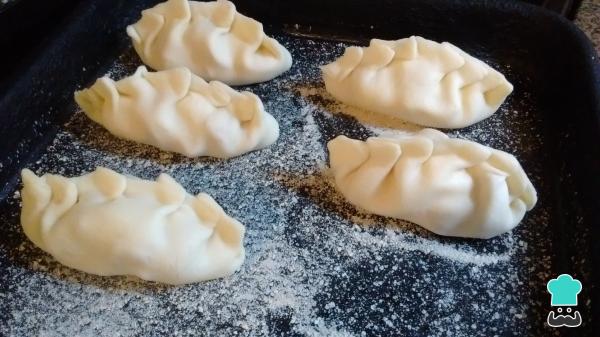
Disponlas en una asadera con su base cubierta con pan rallado, el cual hará que no se peguen. Si lo deseas, puedes pintarlas con huevo batido. Cocínalas en el horno precalentado a 200-220ºC por unos 15 minutos o hasta que estén doradas.Truco: corrobora que estén doradas por la puerta del horno, sin abrirla o el shock de temperatura podría explotarlas.